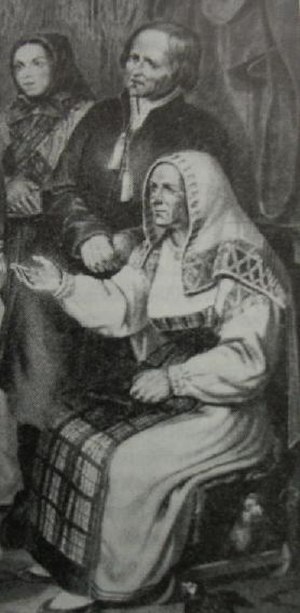
Votere / Historie
Lettiske voter i deres nationaldragter, tegnet af de Pauly
Votere er en østersøfinsk folkegruppe bosat altovervejende i Ingermanland i det nuværende Rusland sydvest for Sankt Petersburg. Folkegruppen er næsten forsvundet, delvist som følge af sovjetiske forfølgelser. Voternes sprog kaldes votisk. Den overvejende religion er ortodokse kristne. Voternes nærmeste stammefrænder anses at være ingerne.